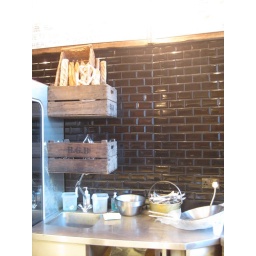
Napket Vigo Street - Breads are displayed in old-fashioned fruit baskets